Chile Ridge

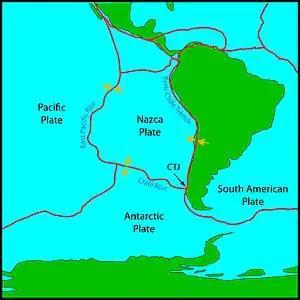
Relationship of the Chile Ridge (Chile Rise) and other plate boundaries (CTJ=Chile triple junction; Yellow arrows show direction of relative motion of plates)

The Chile Ridge, also known as the Chile Rise, is a submarine oceanic ridge formed by the divergent plate boundary between the Nazca plate and the Antarctic plate. It extends from the triple junction of the Nazca, Pacific, and Antarctic plates to the Southern coast of Chile. The Chile Ridge is easy to recognize on the map, as the ridge is divided into several segmented fracture zones which are perpendicular to the ridge segments, showing an orthogonal shape toward the spreading direction. The total length of the ridge segments is about .